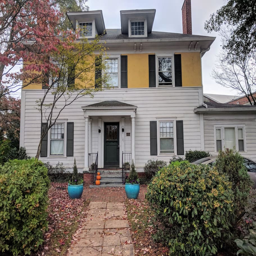
exterior view of the property .